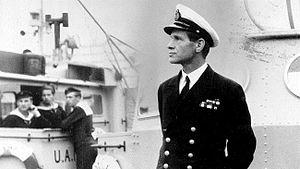
Leif Andreas Larsen, né le 9 janvier 1906 et mort le 12 octobre 1990 était un officier norvégien et l'officier naval le plus décoré de la Seconde Guerre mondiale. Il est sans doute la personne la plus connue à avoir participé au Shetland Bus.